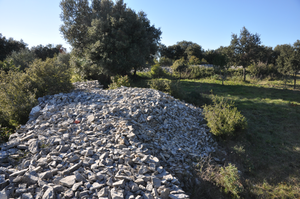
Clapas garrigues nîmoises
Un clapas est un long tas de pierres érigé à la suite du défonçage et de l'épierrement d'une terre en vue d'en faire un champ.